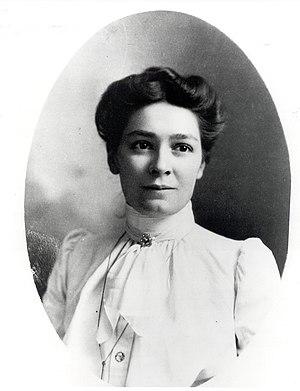
Bertha Lamme Feicht, née le 16 décembre 1869 près de Springfield et morte le 20 novembre 1943 à Pittsburgh, est une ingénieure américaine. En 1893, elle devient la première femme à recevoir un diplôme de l'université d'État de l'Ohio. Elle est connue pour être la première femme américaine à être diplômée dans un domaine d'ingénierie autre que l'ingénierie civile.